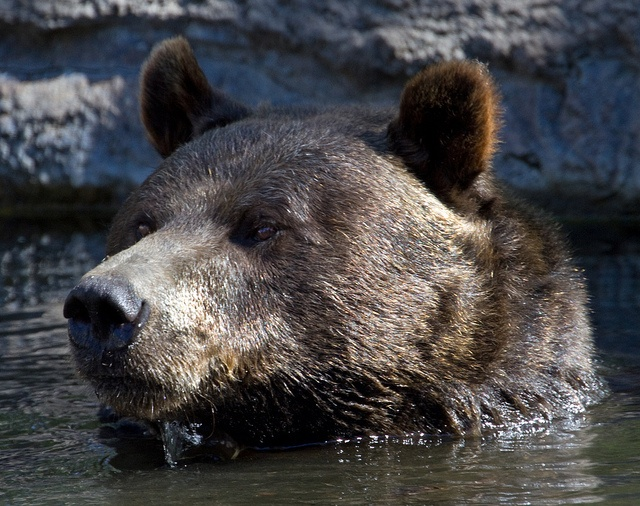
Bear swimming in a lake with head above surface.
A brown bear peaking out from beneath the water
A bear sitting in the water, and swimming.
A closeup of a bear swimming in the water.
A bear with his head above water in a river.